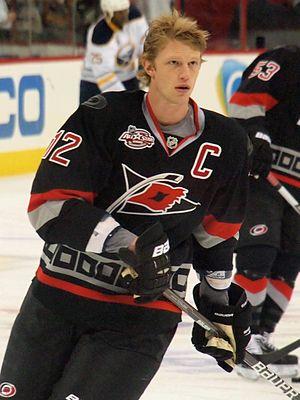
Eric Craig Staal est un joueur professionnel canadien de hockey sur glace de la Ligue nationale de hockey évoluant avec les Wild du Minnesota. Il a été repêché par les Hurricanes lors du repêchage d'entrée dans la LNH 2003, à la deuxième position derrière Marc-André Fleury choisi par les Penguins de Pittsburgh.
Jordan Staal est un joueur professionnel canadien de hockey sur glace. Il est issu d'une famille de joueurs de hockey sur glace et a trois frères ; Eric joueur des Hurricanes de la Caroline et vainqueur de la Coupe Stanley en 2005-2006, Marc repêché en 2005 par les Rangers de New York et enfin Jared repêché en 2008 par les Coyotes de Phoenix.
Cette page présente une liste des équipes de la Ligue nationale de hockey, ligue professionnelle de hockey sur glace d'Amérique du Nord. Depuis les débuts de la ligue, en 1917, seuls les Canadiens de Montréal et la franchise des Maple Leafs de Toronto ont toujours évolué dans la LNH. Les Canadiens sont l'équipe la plus titrée avec vingt-quatre Coupes Stanley.
Mark Louis Recchi est un joueur professionnel canadien de hockey sur glace. Il a joué au plus haut niveau pendant plus de vingt saisons et sa ville natale a baptisé la rue passant devant la patinoire : Mark Recchi Way.
La saison 2008-2009 des Penguins de Pittsburgh est la quarante-et-unième saison de la franchise de hockey sur glace au sein de la Ligue nationale de hockey. Après une saison 2007-2008 qui s'est conclue par un titre de champion de division ainsi que de conférence, les Penguins ont échoué en finale de la Coupe Stanley contre les Red Wings de Détroit.